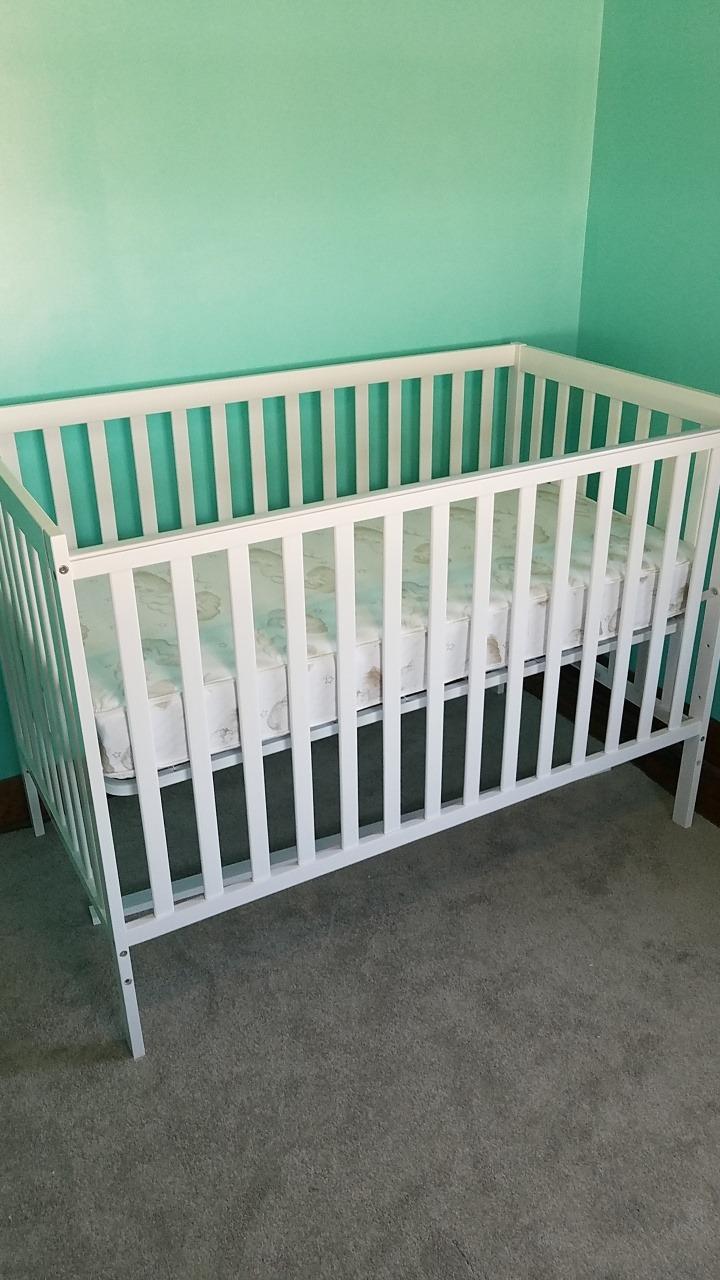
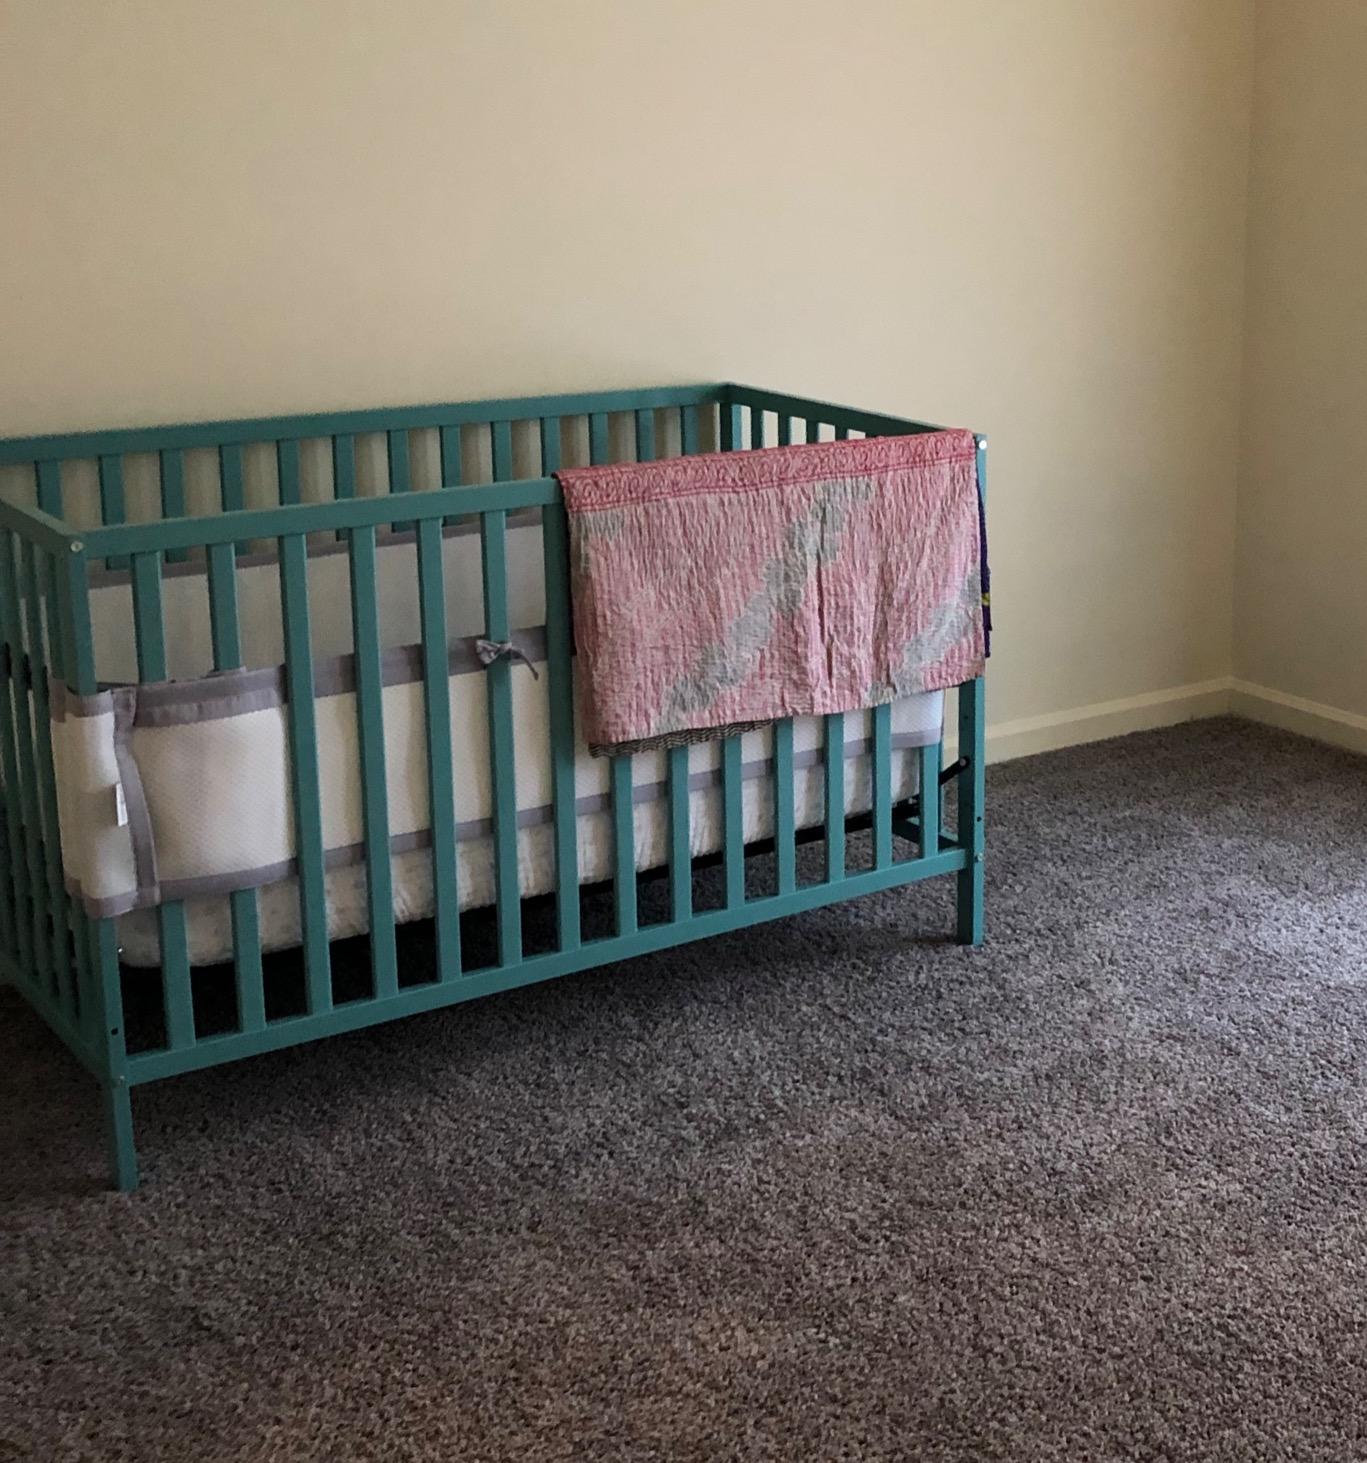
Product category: products_crib
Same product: no